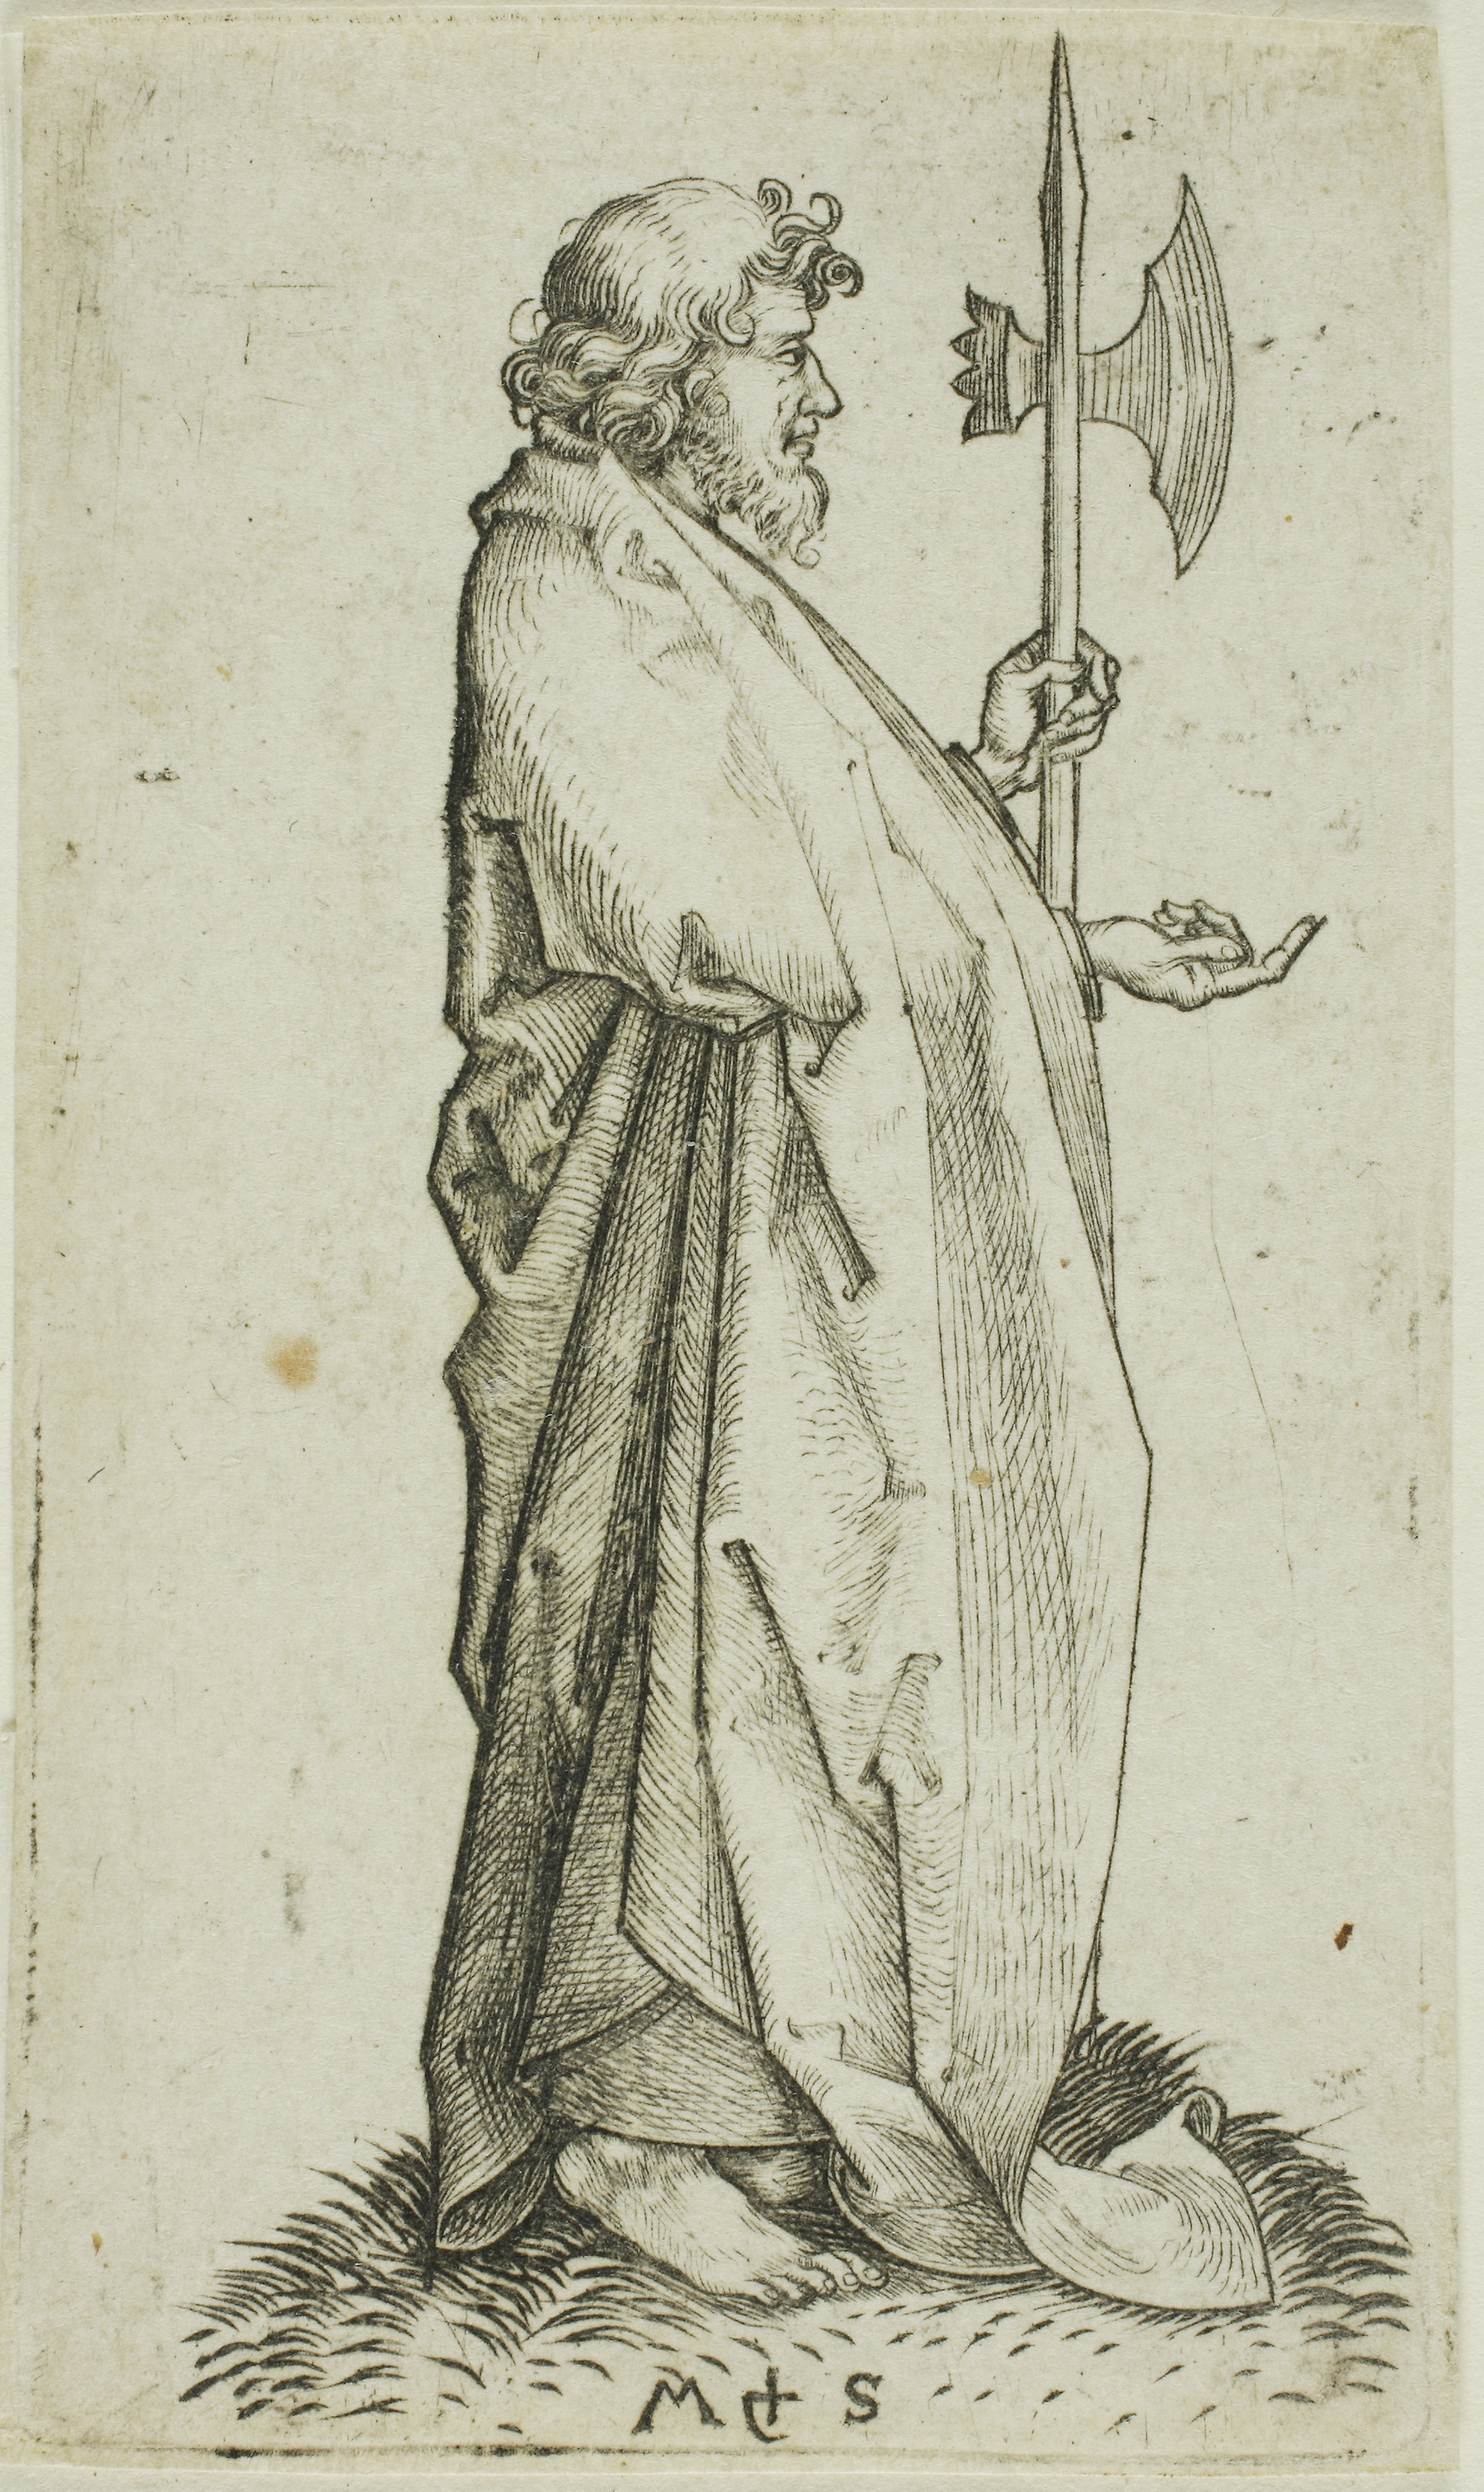
standing, art, history, ancient history, illustration, costume design, middle ages, mythology, artwork, drawing, tree, figure drawing